Albastar Apis

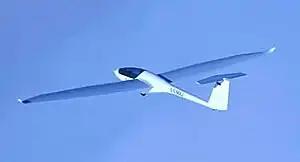

The Albastar Apis WR is a single seater sailplane of Slovenian manufacture, the first aircraft created entirely by this manufacturer, Albastar Ltd. An Ultralight Class glider, it has set five world records in this class.